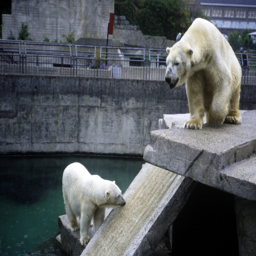
Two white polar bears playing on a slide at a zoo.
Two polar bears in an enclosed area on rock formations and with water below them.
two polar bears are standing by a slide
Two polar bears on a rock platform surrounded by water in a zoo.
tHERE are two polar bears one seems to be smaller than the other